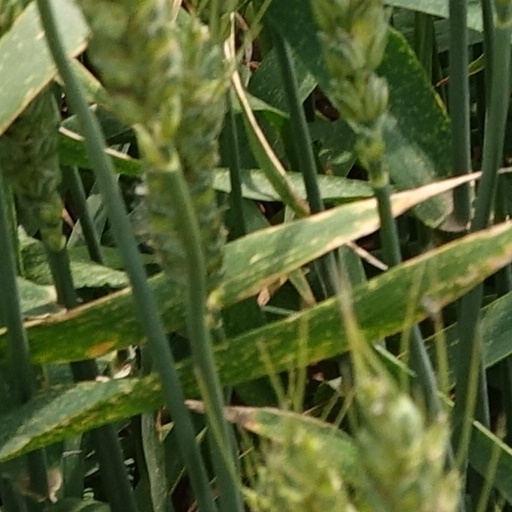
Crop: wheat